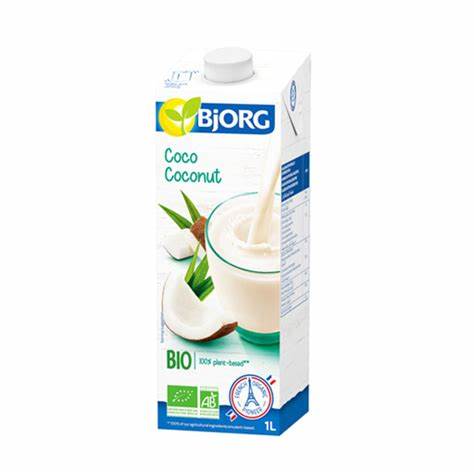
Label: cardboard